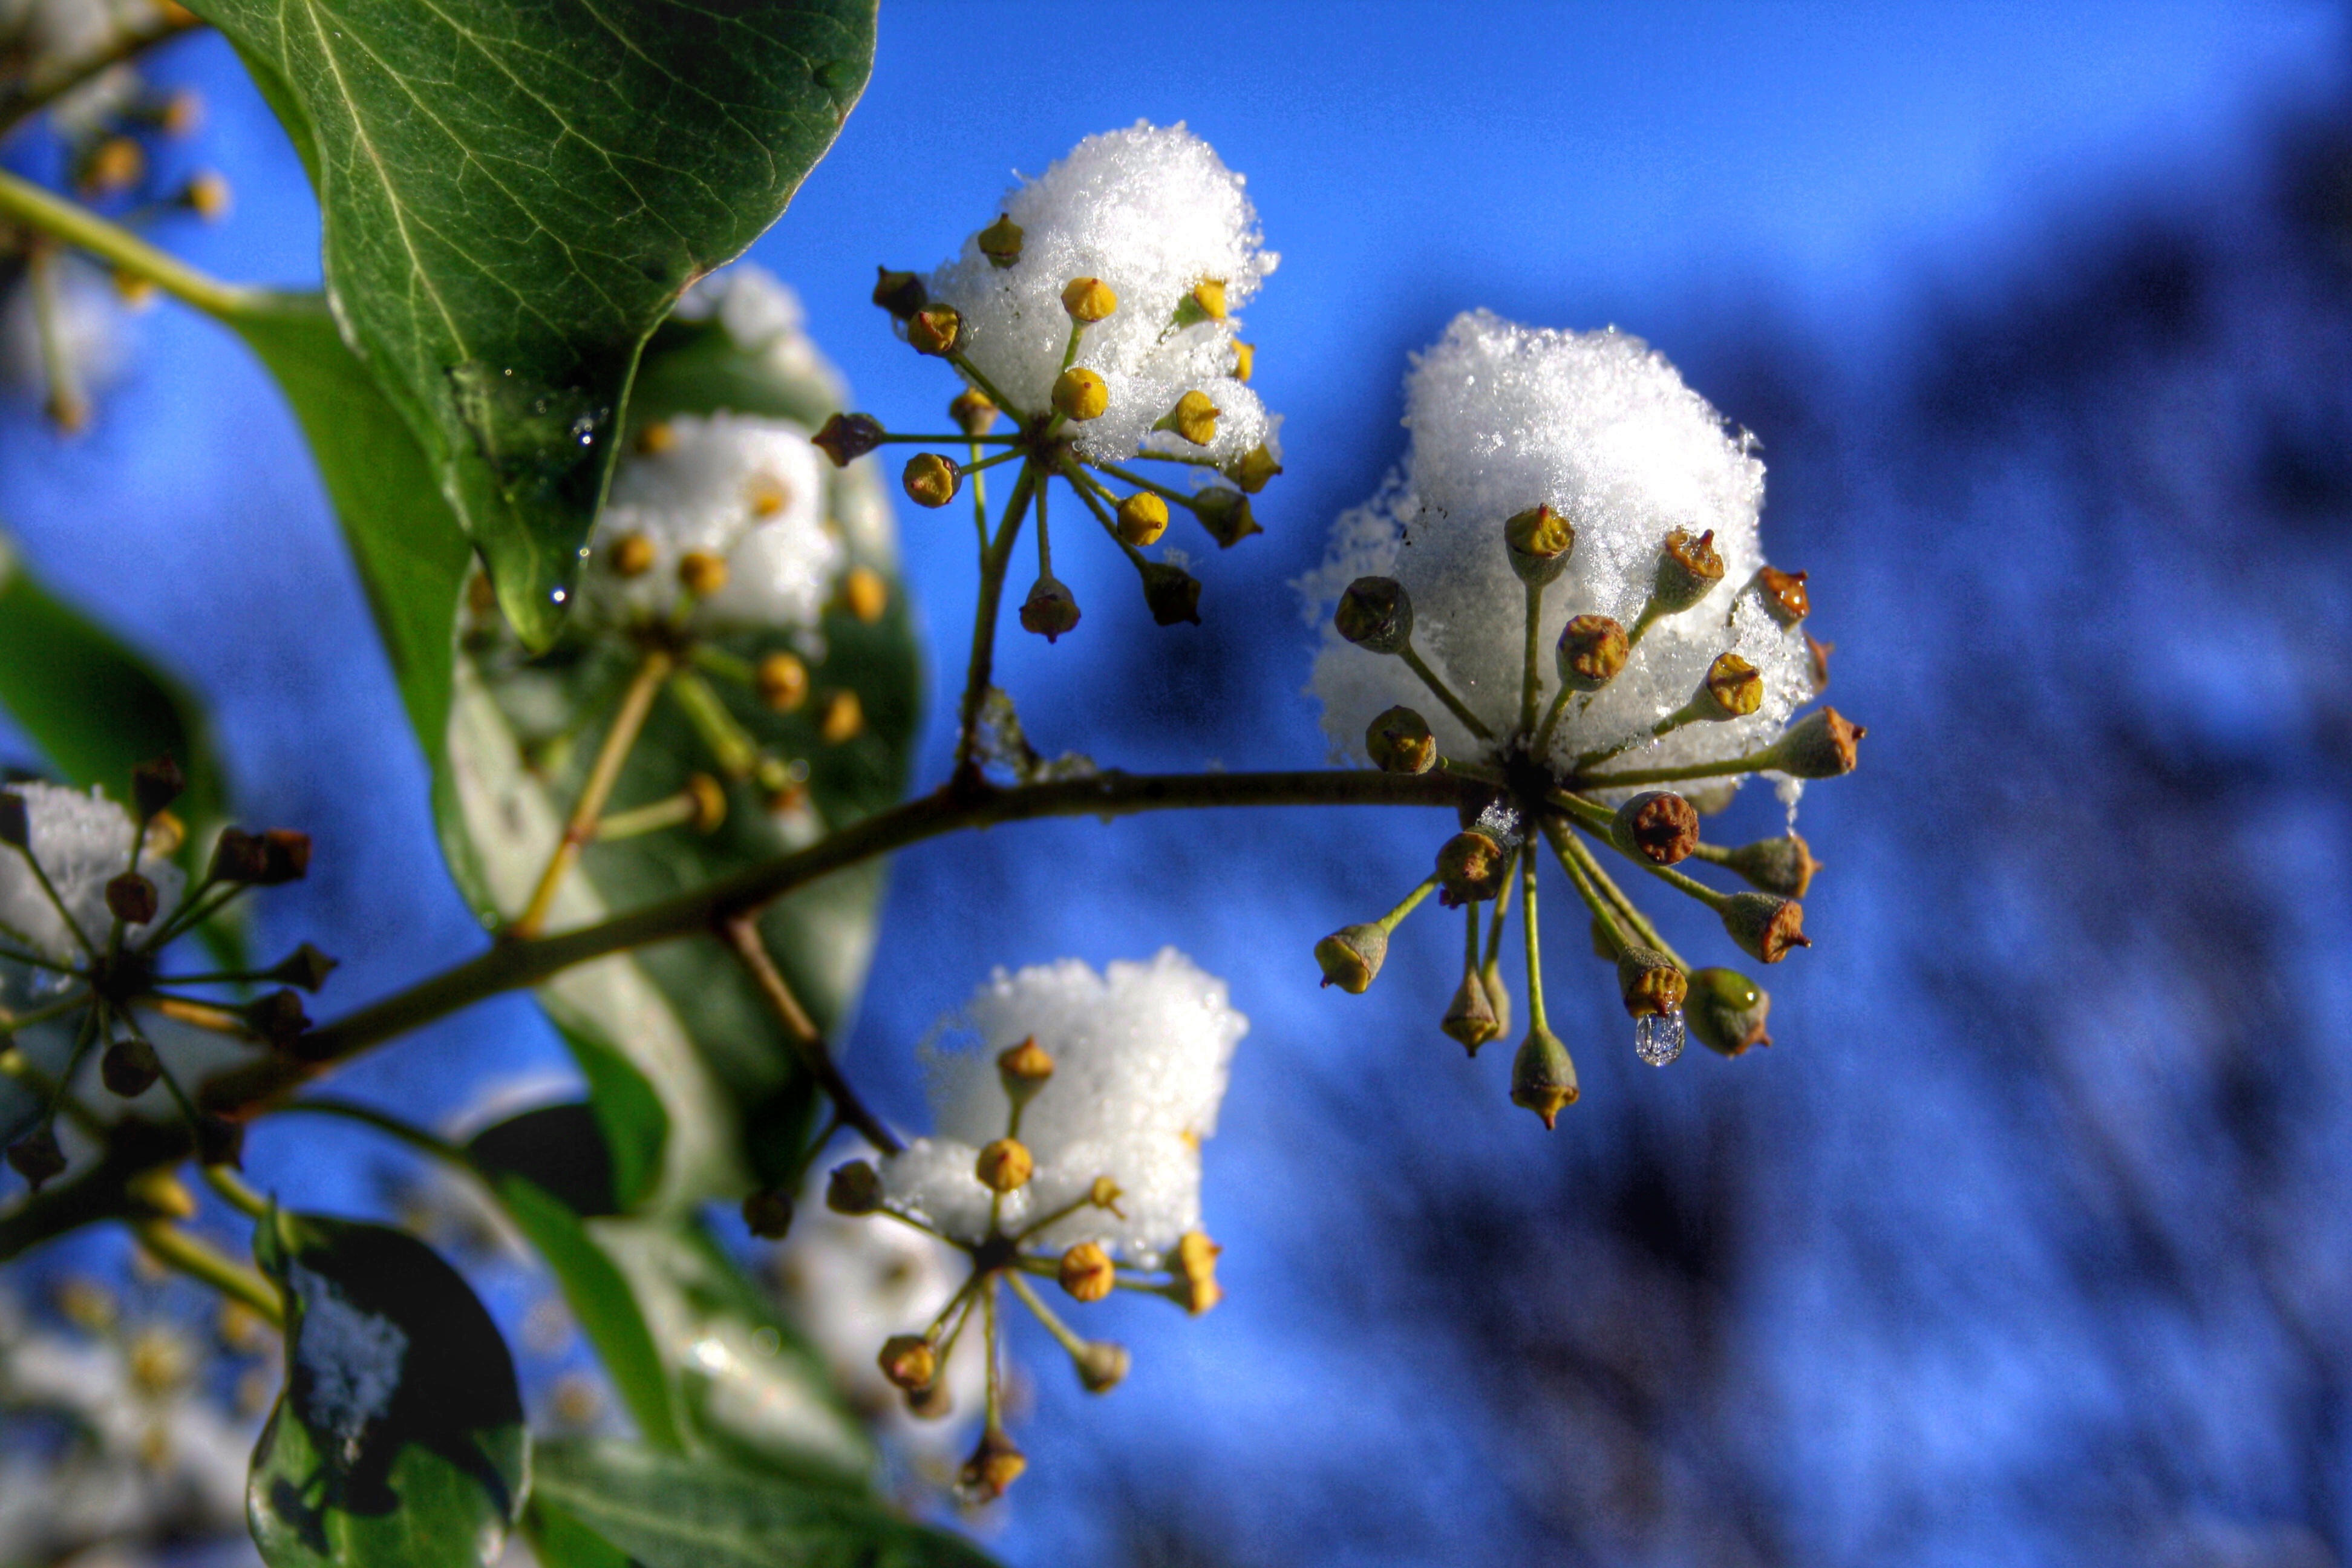
tree, nature, branch, blossom, snow, winter, plant, sunlight, leaf, flower, bloom, spring, produce, autumn, snowy, botany, garden, close, flora, season, wildflower, close up, shrub, wintry, winter magic, macro photography, eiskristalle, flowering plant, woody plant, land plant